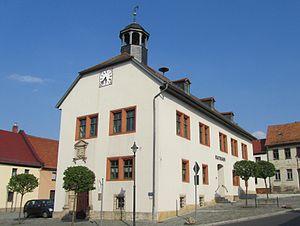
Magdala est une commune allemande de l'arrondissement du Pays-de-Weimar, Land de Thuringe.